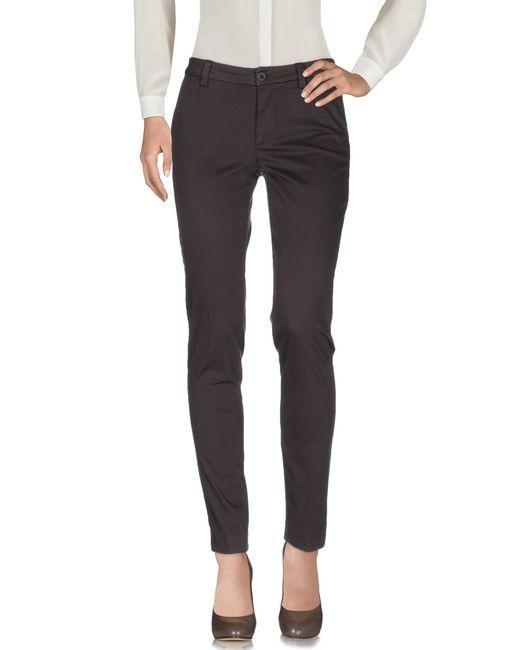
Damen braune Basic knöchellange Hose